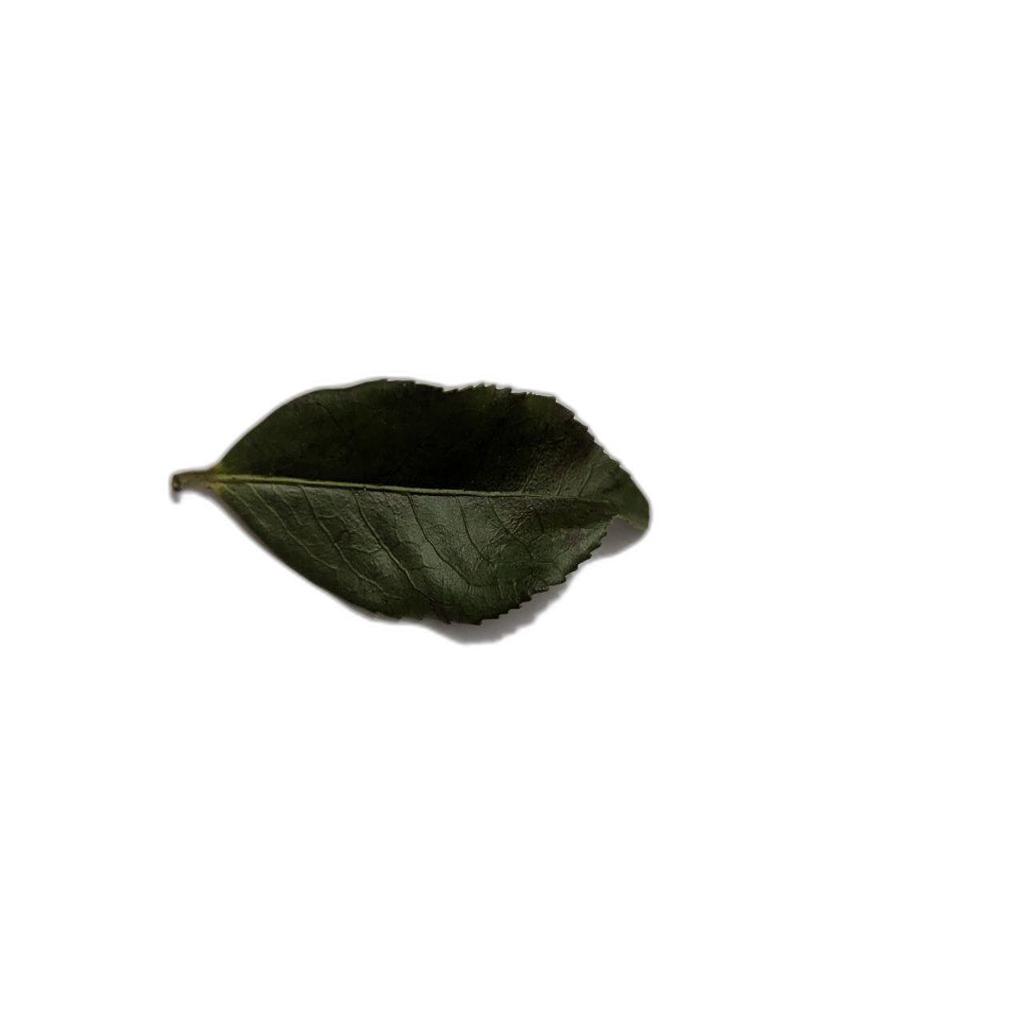
Label: Healthy